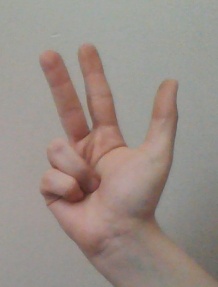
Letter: al